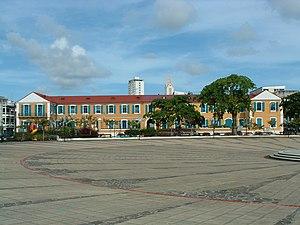
Pointe-à-Pitre est une commune française située dans le département de la Guadeloupe. Habitée en 2014 par 16 261 personnes, la commune est, avec celle voisine des Abymes, au centre d'une vaste aire urbaine de 314 647 habitants, soit la 32ᵉ de France.
Cet article recense les monuments historiques de la Guadeloupe, en France.
La Guadeloupe est un archipel des Petites Antilles, située dans la mer des Caraïbes. Elle forme l'entité la plus grande et la plus peuplée de la région monodépartementale d'outre-mer française portant le même nom : la Guadeloupe.